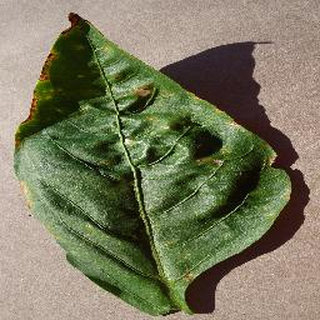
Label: bell_pepper_bacterial_spot